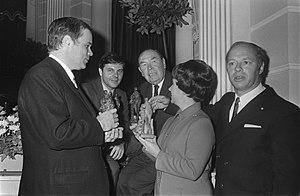
Gerald Moore est un pianiste anglais surtout connu pour avoir accompagné plusieurs chanteurs réputés lors de récitals et d'enregistrements de lieder.